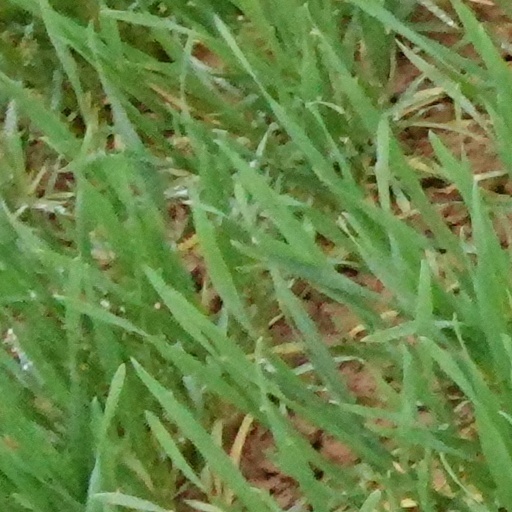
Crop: wheat